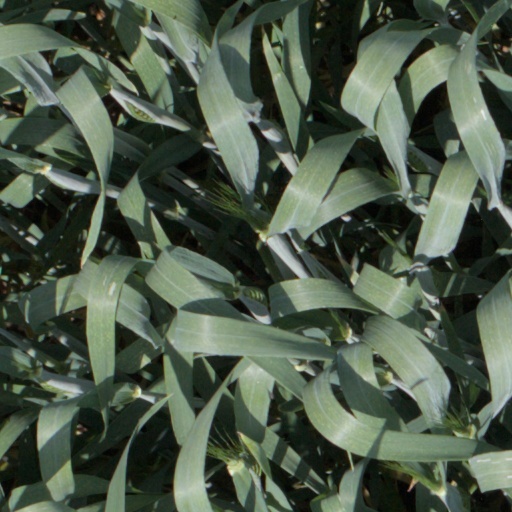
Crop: wheat